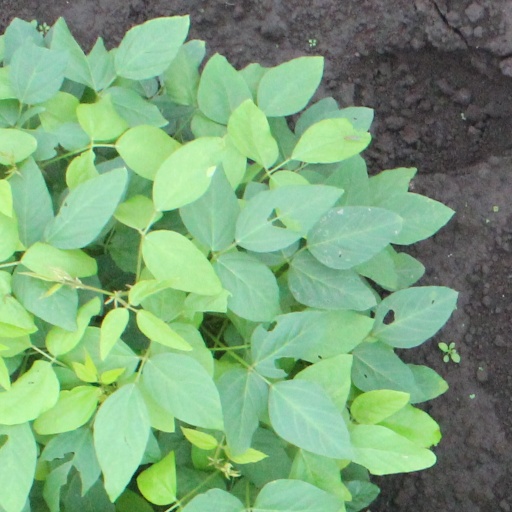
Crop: soybean